Great Psalms Scroll

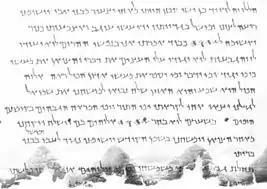
Psalm 151 in the 11Q5 Manuscript.

The traditional Hebrew Bible and the Book of Psalms contains 150 psalms, but Psalm 151 is found both in The Great Psalms Scroll and the Septuagint, as both end with this psalm. Scholars have found it fascinating having both the Greek and Hebrew translation of this psalm, helping to understand the different techniques of the different translators. However, the Septuagint version is short and scarce with only one composition of 7 verses, whereas 11Q5 has two compositions. Psalm 151A and 151B (Hebrew) and 151 (Greek) are the only psalms considered to be autobiographical in terms of relating to events in David's life. The version of Psalm 151, discovered at Qumran, adopts a more biographical tone, giving it the sound of a hymn associated with the figure of David.